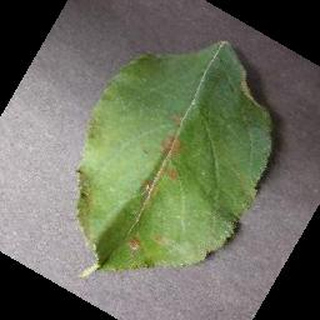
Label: apple_cedar_apple_rust